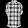
Label: Shirt